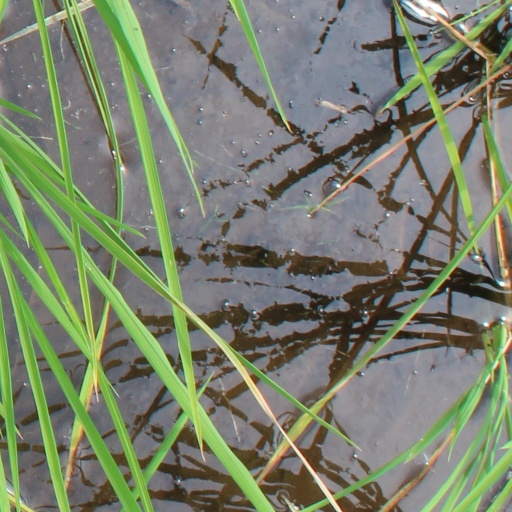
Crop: rice